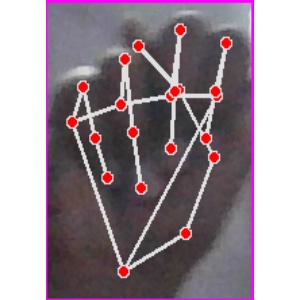
अक्षर: न